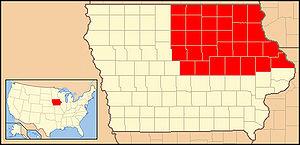
L'archidiocèse de Dubuque, dans l'état du Iowa, a été érigé canoniquement le 15 juin 1893 par le pape Léon XIII. Il avait auparavant été érigé en diocèse le 15 juillet 1837 à partir du territoire du l'archidiocèse de Saint-Louis. Son archevêque est Mᵍʳ Michael Owen Jackels, qui siège à la cathédrale Saint-Raphaël.